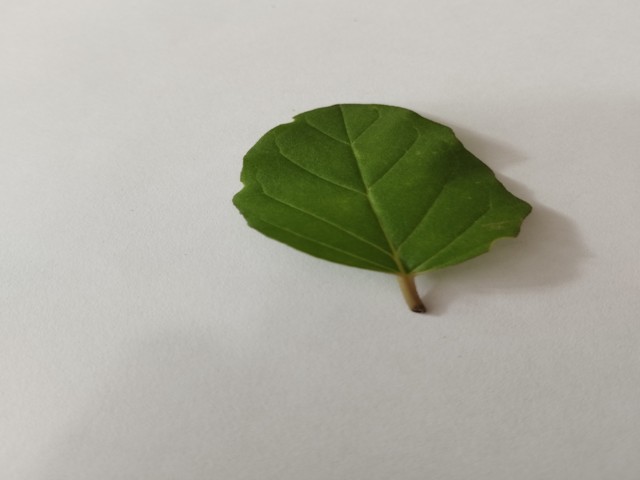
Plant: punarnava